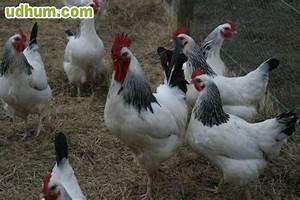
chicken